Tyler Toffoli

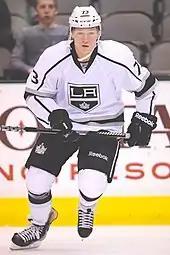
Toffoli during a game with the Kings in 2013.

On February 14, 2022, Toffoli was traded to the Calgary Flames for Tyler Pitlick, Emil Heineman, a first-round pick in 2022, and a fifth-round pick in 2023. The trade reunited him with former Kings coach Darryl Sutter and past teammates Trevor Lewis, Milan Lucic, Sean Monahan, Christopher Tanev and Jacob Markström. Making his Flames debut on February 15, he scored his first goal with the team that night in a 6–2 rout of the Columbus Blue Jackets. Toffoli scored seven goals in his first ten games with the team, but by the end of the regular season was on a pronounced scoring drought. The Flames won the Pacific Division, and advanced into the 2022 Stanley Cup playoffs to meet the Dallas Stars in the first round. Toffoli's scoring drought extended into the postseason, recording only a secondary assist in the first six games of the series, stymied by a stellar performance by Stars netminder Jake Oettinger. In Game 7, Toffoli scored his first goal of the postseason, ending a 16-game goalless streak, helping the Flames win the series. The Flames drew the Edmonton Oilers in the second round, the first playoff "Battle of Alberta" in 31 years. The Flames were defeated by the Oilers in five games, bringing the playoff run to an end.